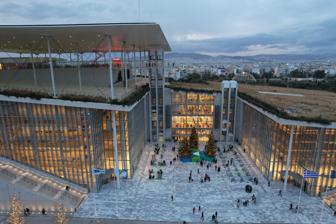
Building: Stavros Niarchos Foundation Cultural Center
Country: Greece
Year built: 2016
Cultural center in Athens Stavros Niarchos Foundation Cultural Center Κέντρο Πολιτισμού Ίδρυμα Σταύρος Νιάρχος General information Type Cultural Center Location Kallithea , Athens metropolitan area , Greece Completed 2016 Owner Hellenic Republic (Greek State) Design and construction Architect(s) Renzo Piano Architecture firm Renzo Piano Building Workshop Other information Public transit access SNFCC metro station (planned) Website www .snfcc .org /en The Stavros Niarchos Foundation Cultural Center ( SNFCC ) ( Greek : Κέντρο Πολιτισμού Ίδρυμα Σταύρος Νιάρχος (ΚΠΙΣΝ)) is a cultural center complex in the municipality of Kallithea in Attica , Greece. It includes new facilities for the National Library of Greece (NLG) and the Greek National Opera (GNO), as well as the 210,000 m 2 (2,300,000 sq ft) Stavros Niarchos Park . The center was designed by architect Renzo Piano and its construction was funded by the Stavros Niarchos Foundation . The $861 million project was completed in 2016, and was donated to the Greek state in 2017. Project Plans for a big scale donation by the Stavros Niarchos Foundation started in 1998. Initially the foundation planned to make separate donations to the National Library and the National Opera . In 2006 it was decided to build one complex for both organizations and after discussions with the Greek state the area of the former horse racing (Hippodrome) track was chosen. In 2008 the foundation chose Italian architect Renzo Piano to design the complex and in 2012 construction works started. Building Renzo Piano envisaged the SNFCC rising out of the ground like a dislodged piece of the Earth's crust. As a result, an artificial hill is constructed and the roof of both the library and the opera house is emerging from it maintaining the slope. The library is lower and the ‘hill’ concludes with the opera house. The roof of the library will be covered with ground material and planted with indigenous Greek plants. On top of the opera house there will be a canopy supported on thin steel columns. According to Piano, "the canopy represents a cloud hovering over the highest point of the hill". The roof of the building is covered with a 100x100 meter photovoltaic field, generating around 3 GWh per year. The roof is suspended with dampers to increase its resilience during hurricanes. The design for the National Opera includes a 1,400-seat opera auditorium and a 400-seat black box theatre . The SNFCC was nominated for the international prize for architecture, RIBA International Prize 2018, awarded by the Royal Institute of British Architects . It is the only Greek nominee among 62 buildings in 30 countries. Other information During his visit to Athens, Greece (November 15–16, 2016), the former US President Barack Obama gave a speech at the Stavros Niarchos Foundation Cultural Center (SNFCC), covering the impact of democracy . Plans for the Athens Metro to reach Stavros Niarchos Foundation Cultural Center (SNFCC) were announced in 2021. References